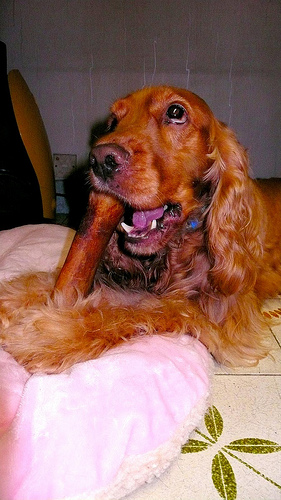
Animal: dog
Breed: english_cocker_spaniel